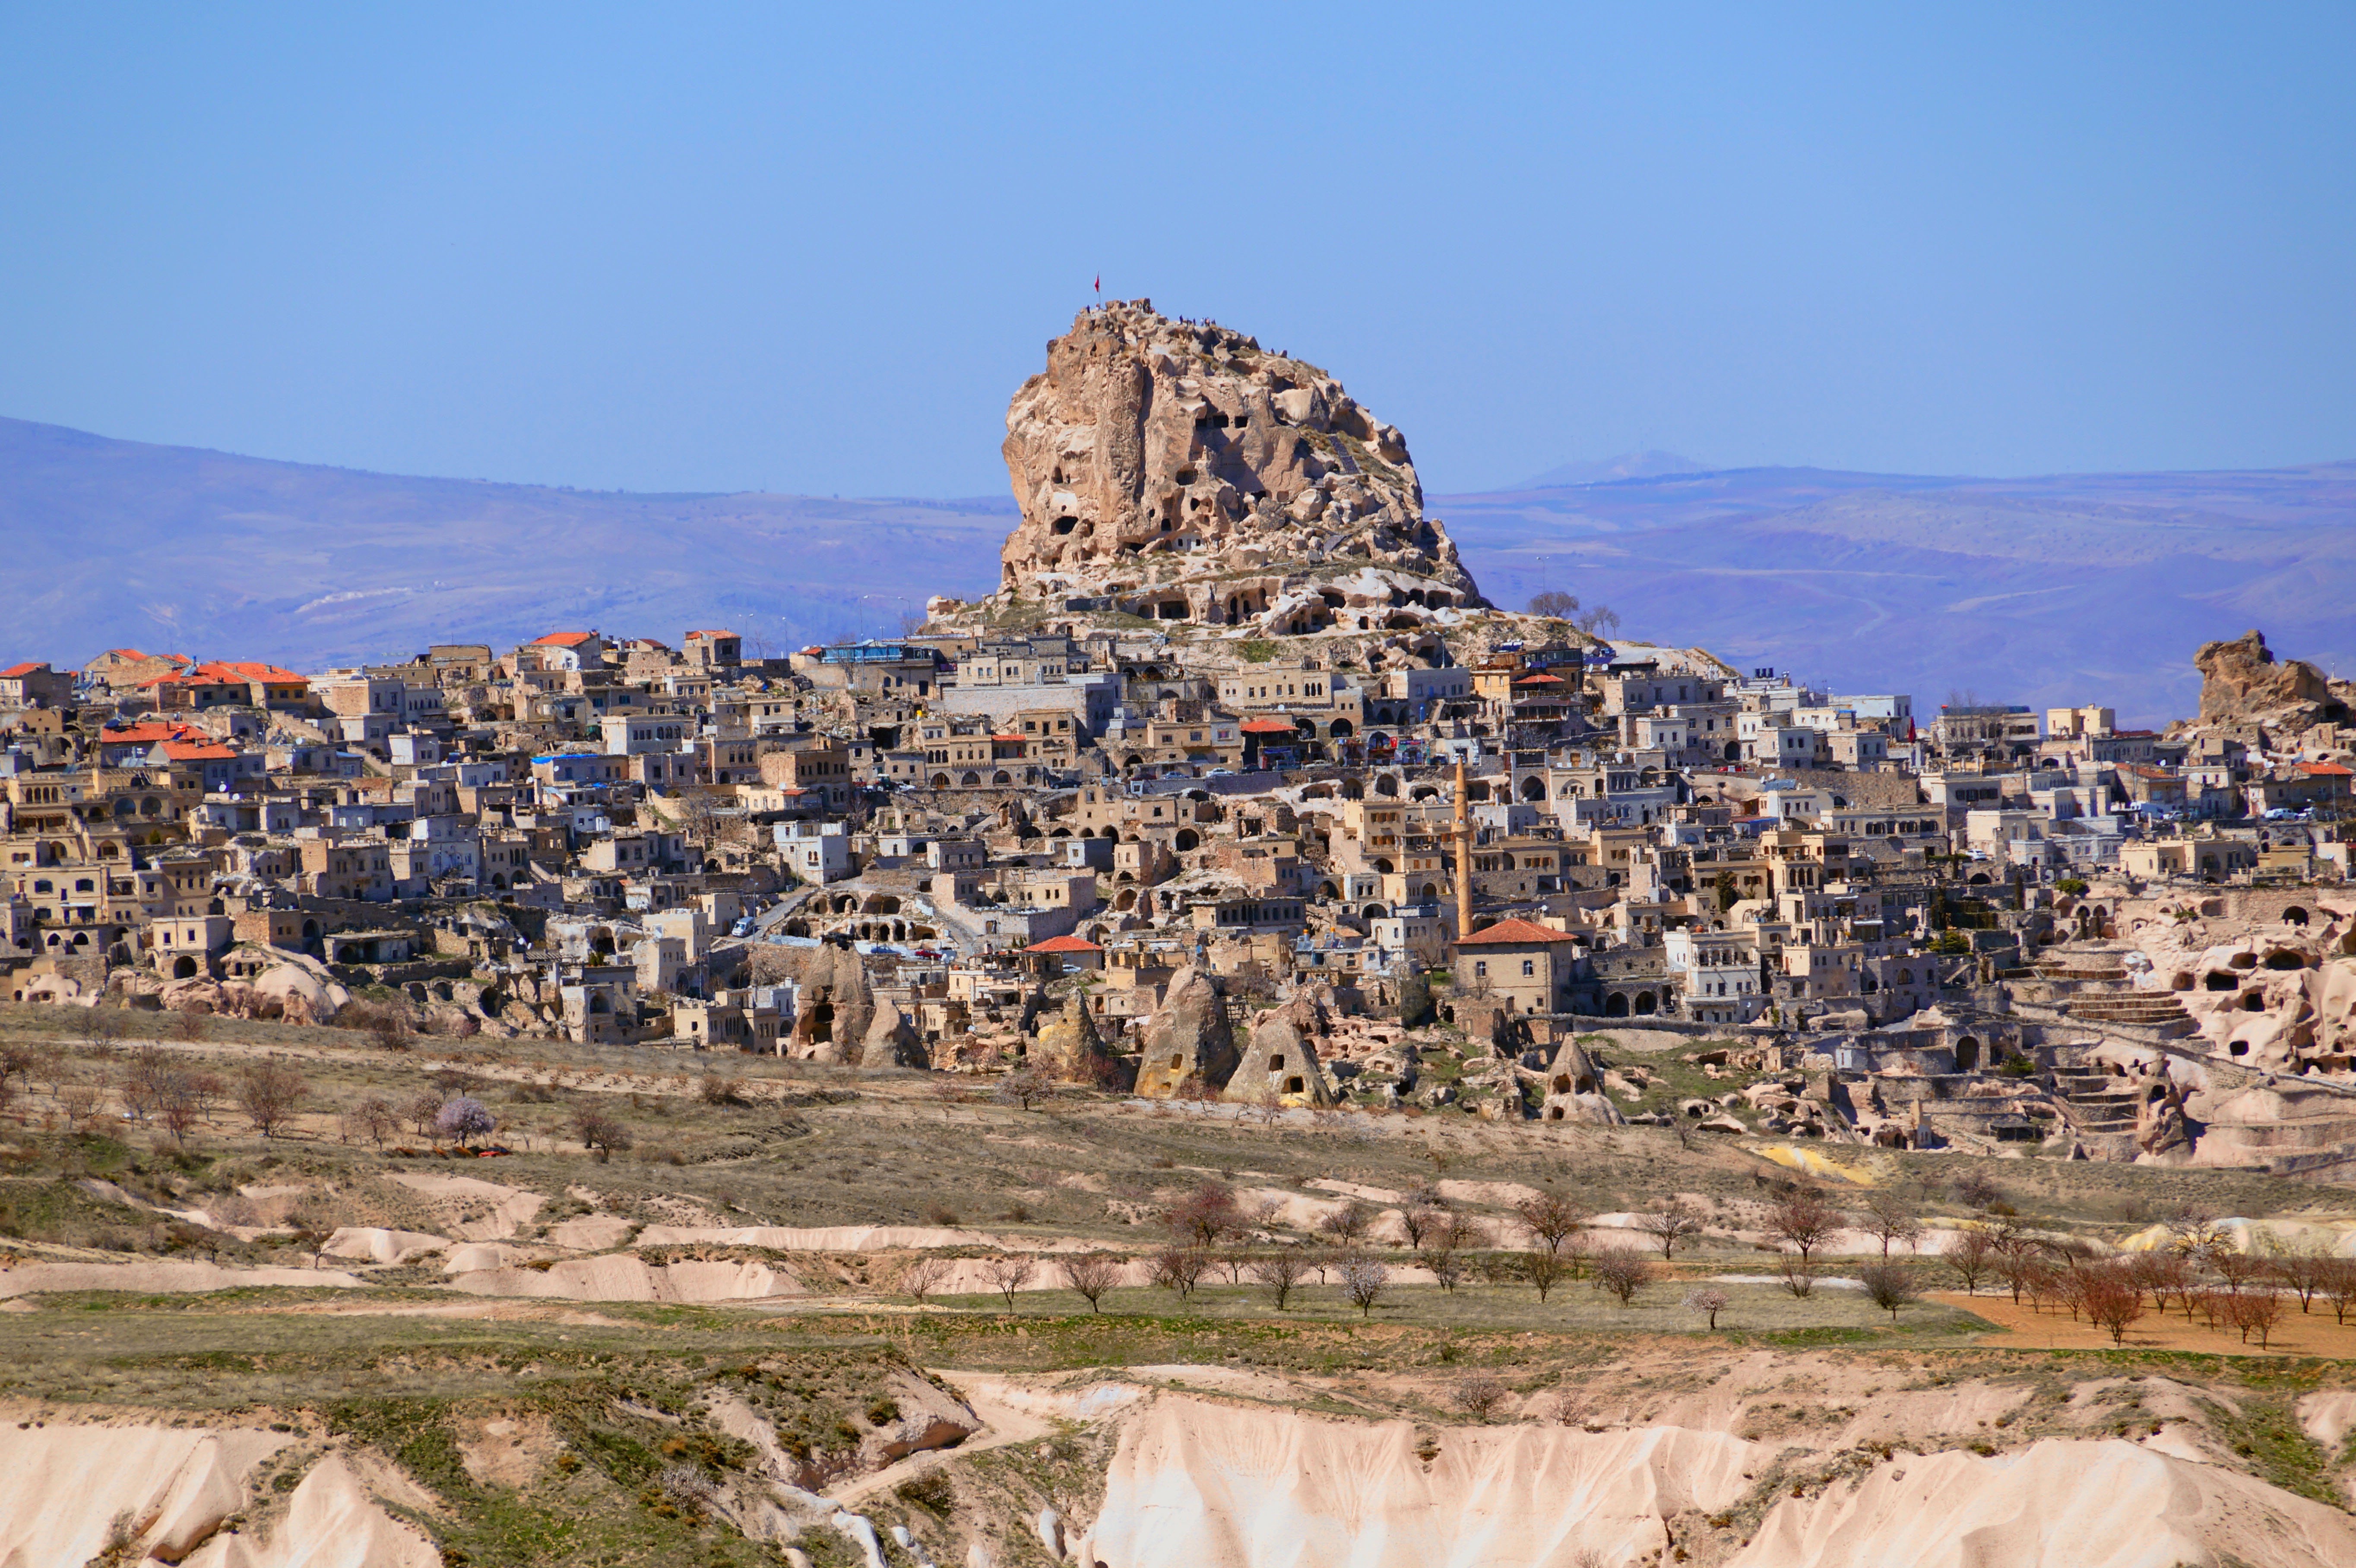
landscape, rock, mountain, town, valley, monument, vacation, travel, landmark, tourism, terrain, place of worship, geology, temple, ruins, badlands, monastery, wadi, cappadocia, archaeological site, unesco world heritage site, historic site, ancient history, uchisar, nevsehir